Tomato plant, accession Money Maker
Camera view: bottom (45 deg); turntable rotation: 330 degrees
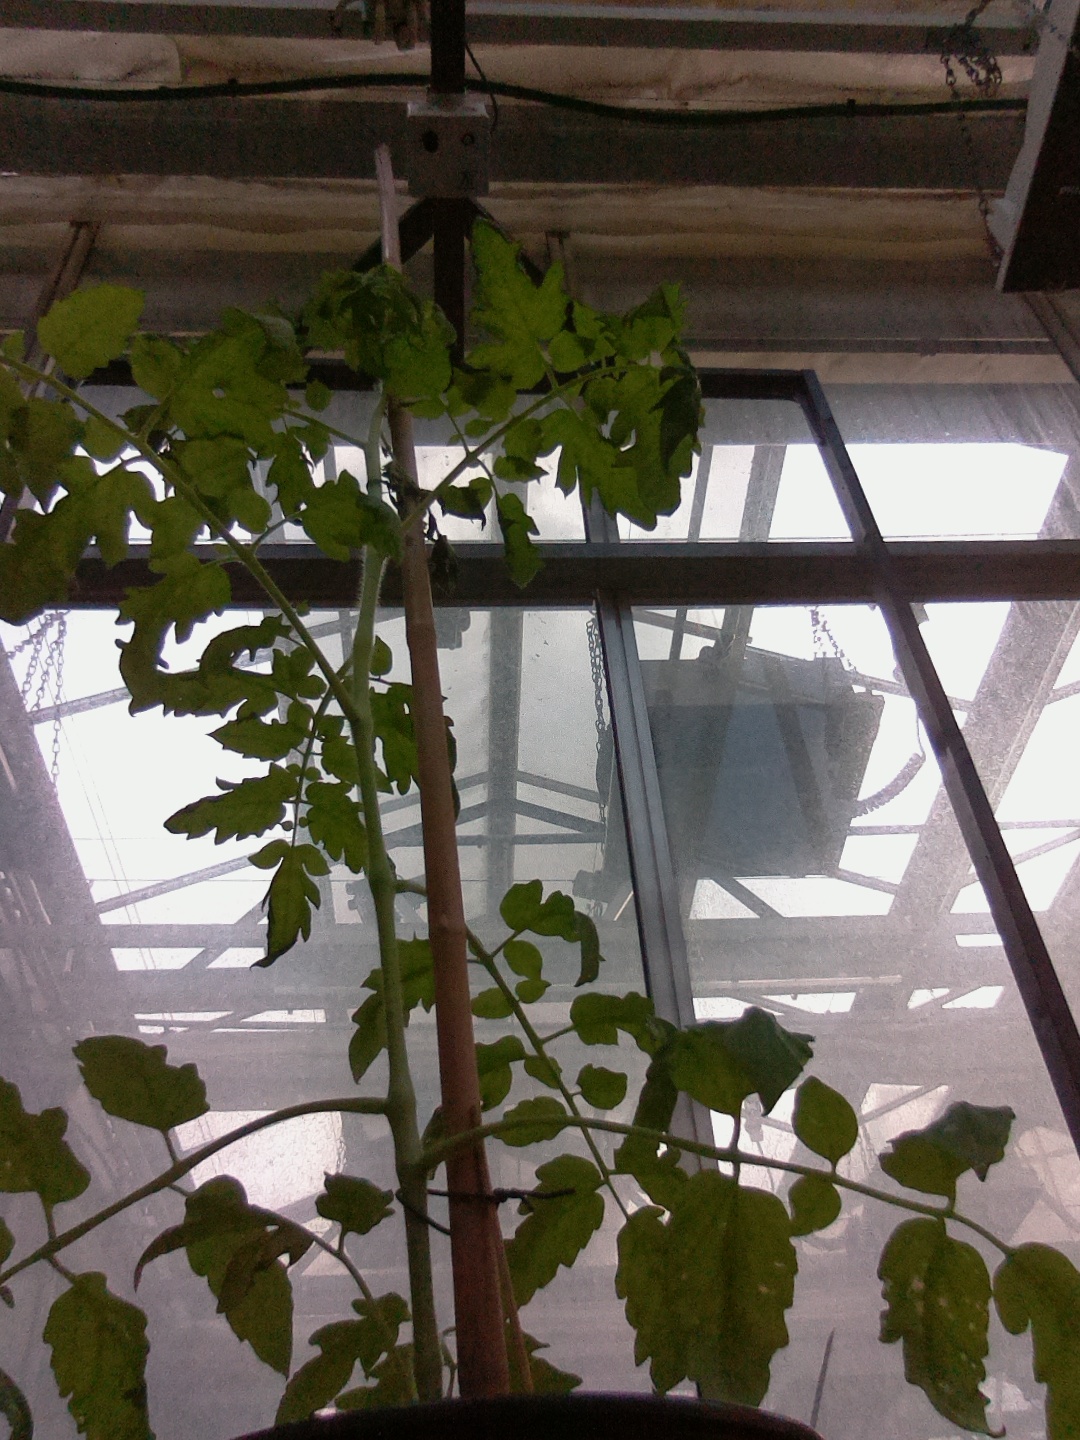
BBCH growth stage 15: 10 of true leaves visible